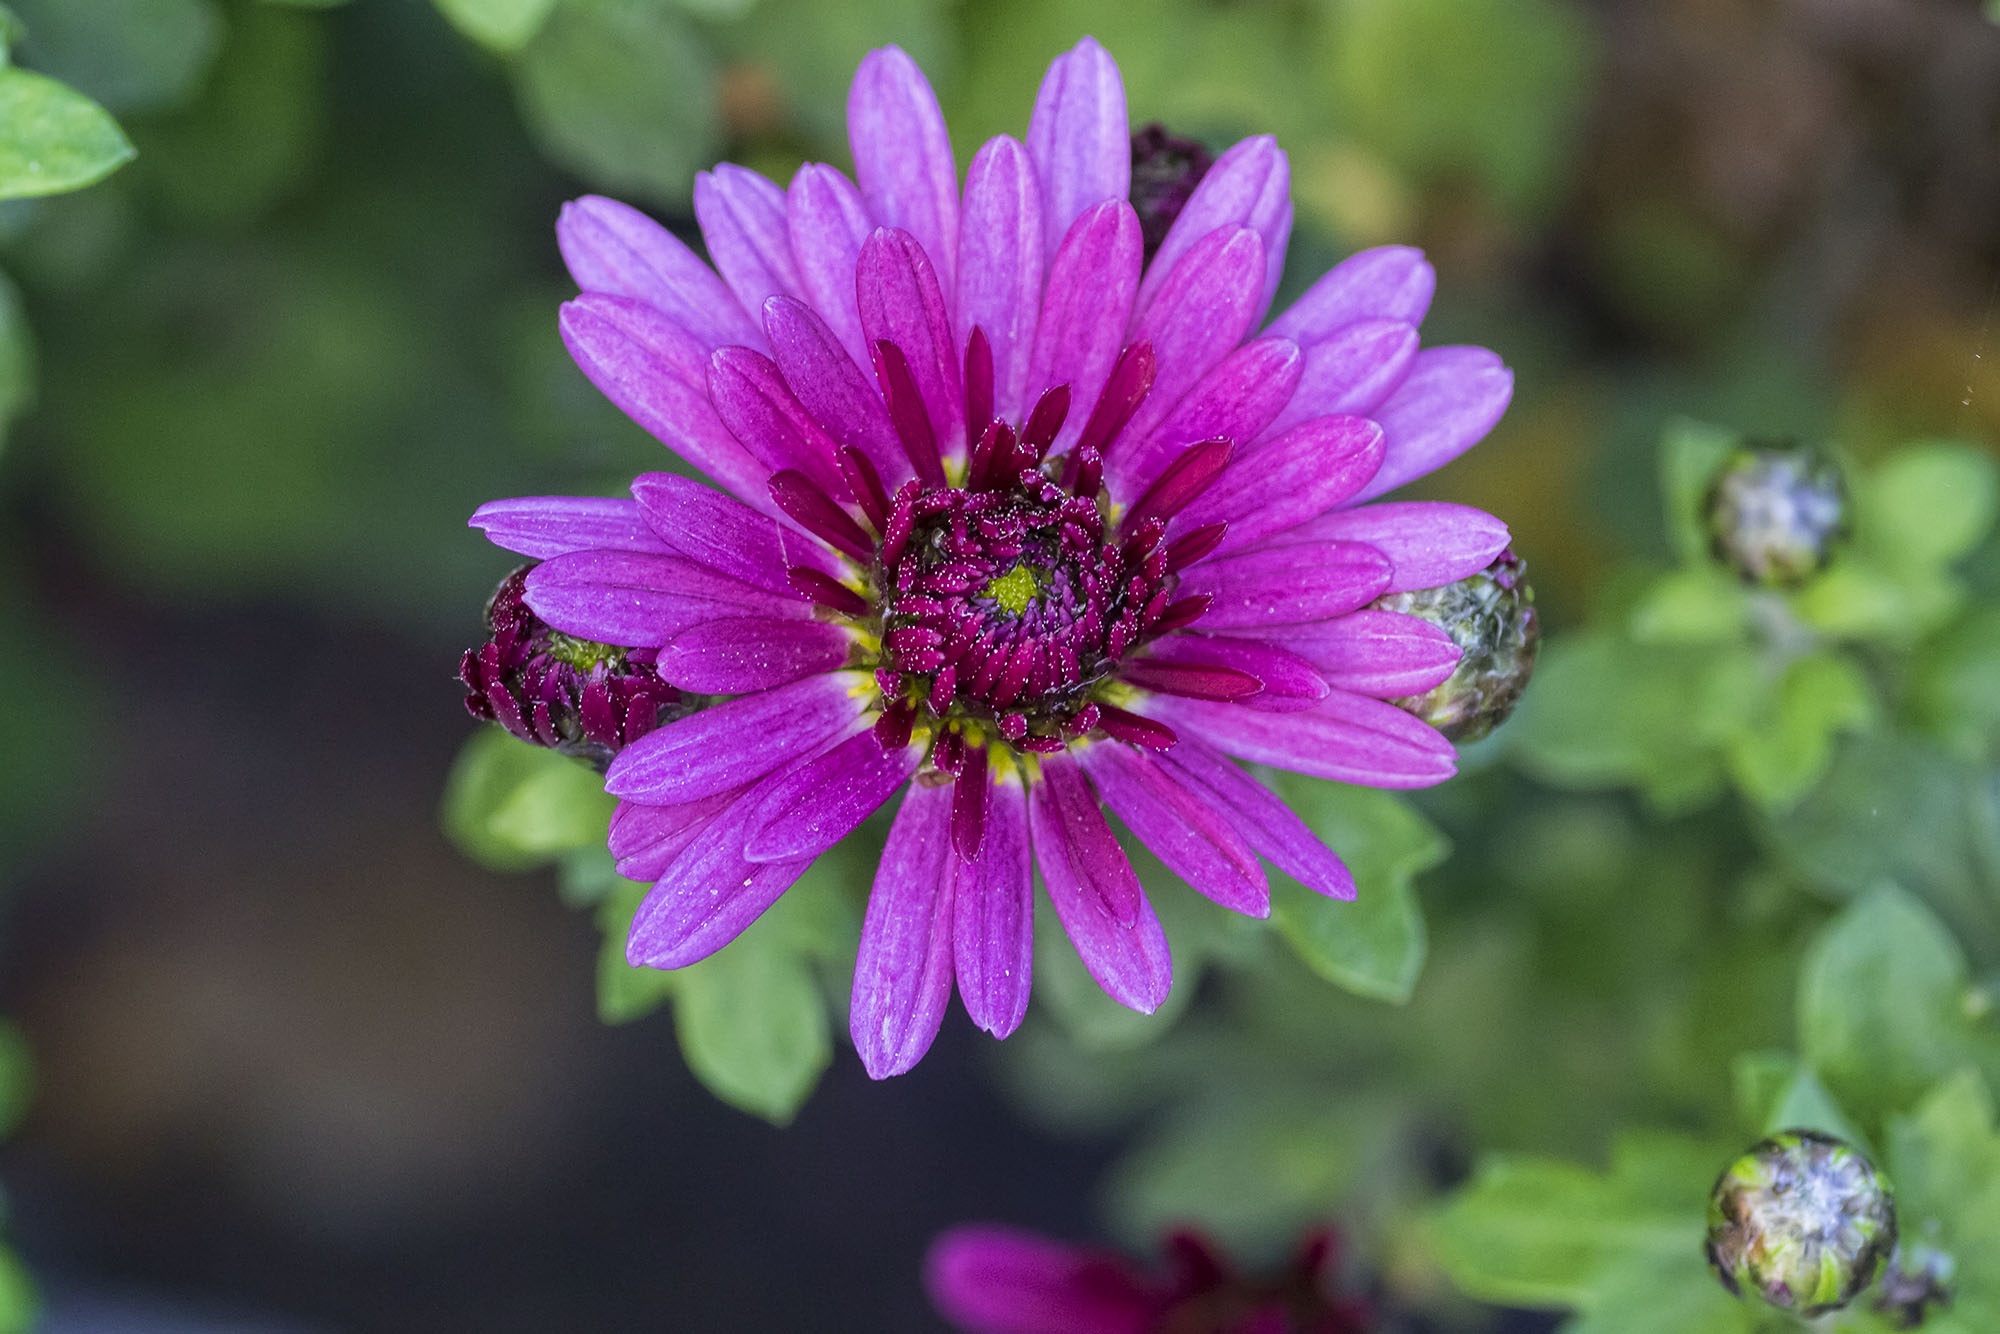
nature, blossom, plant, flower, petal, bloom, floral, spring, green, red, herb, natural, botany, blooming, garden, close, flora, botanical, wildflower, aster, flowering, macro photography, flowering plant, daisy family, annual plant, land plant